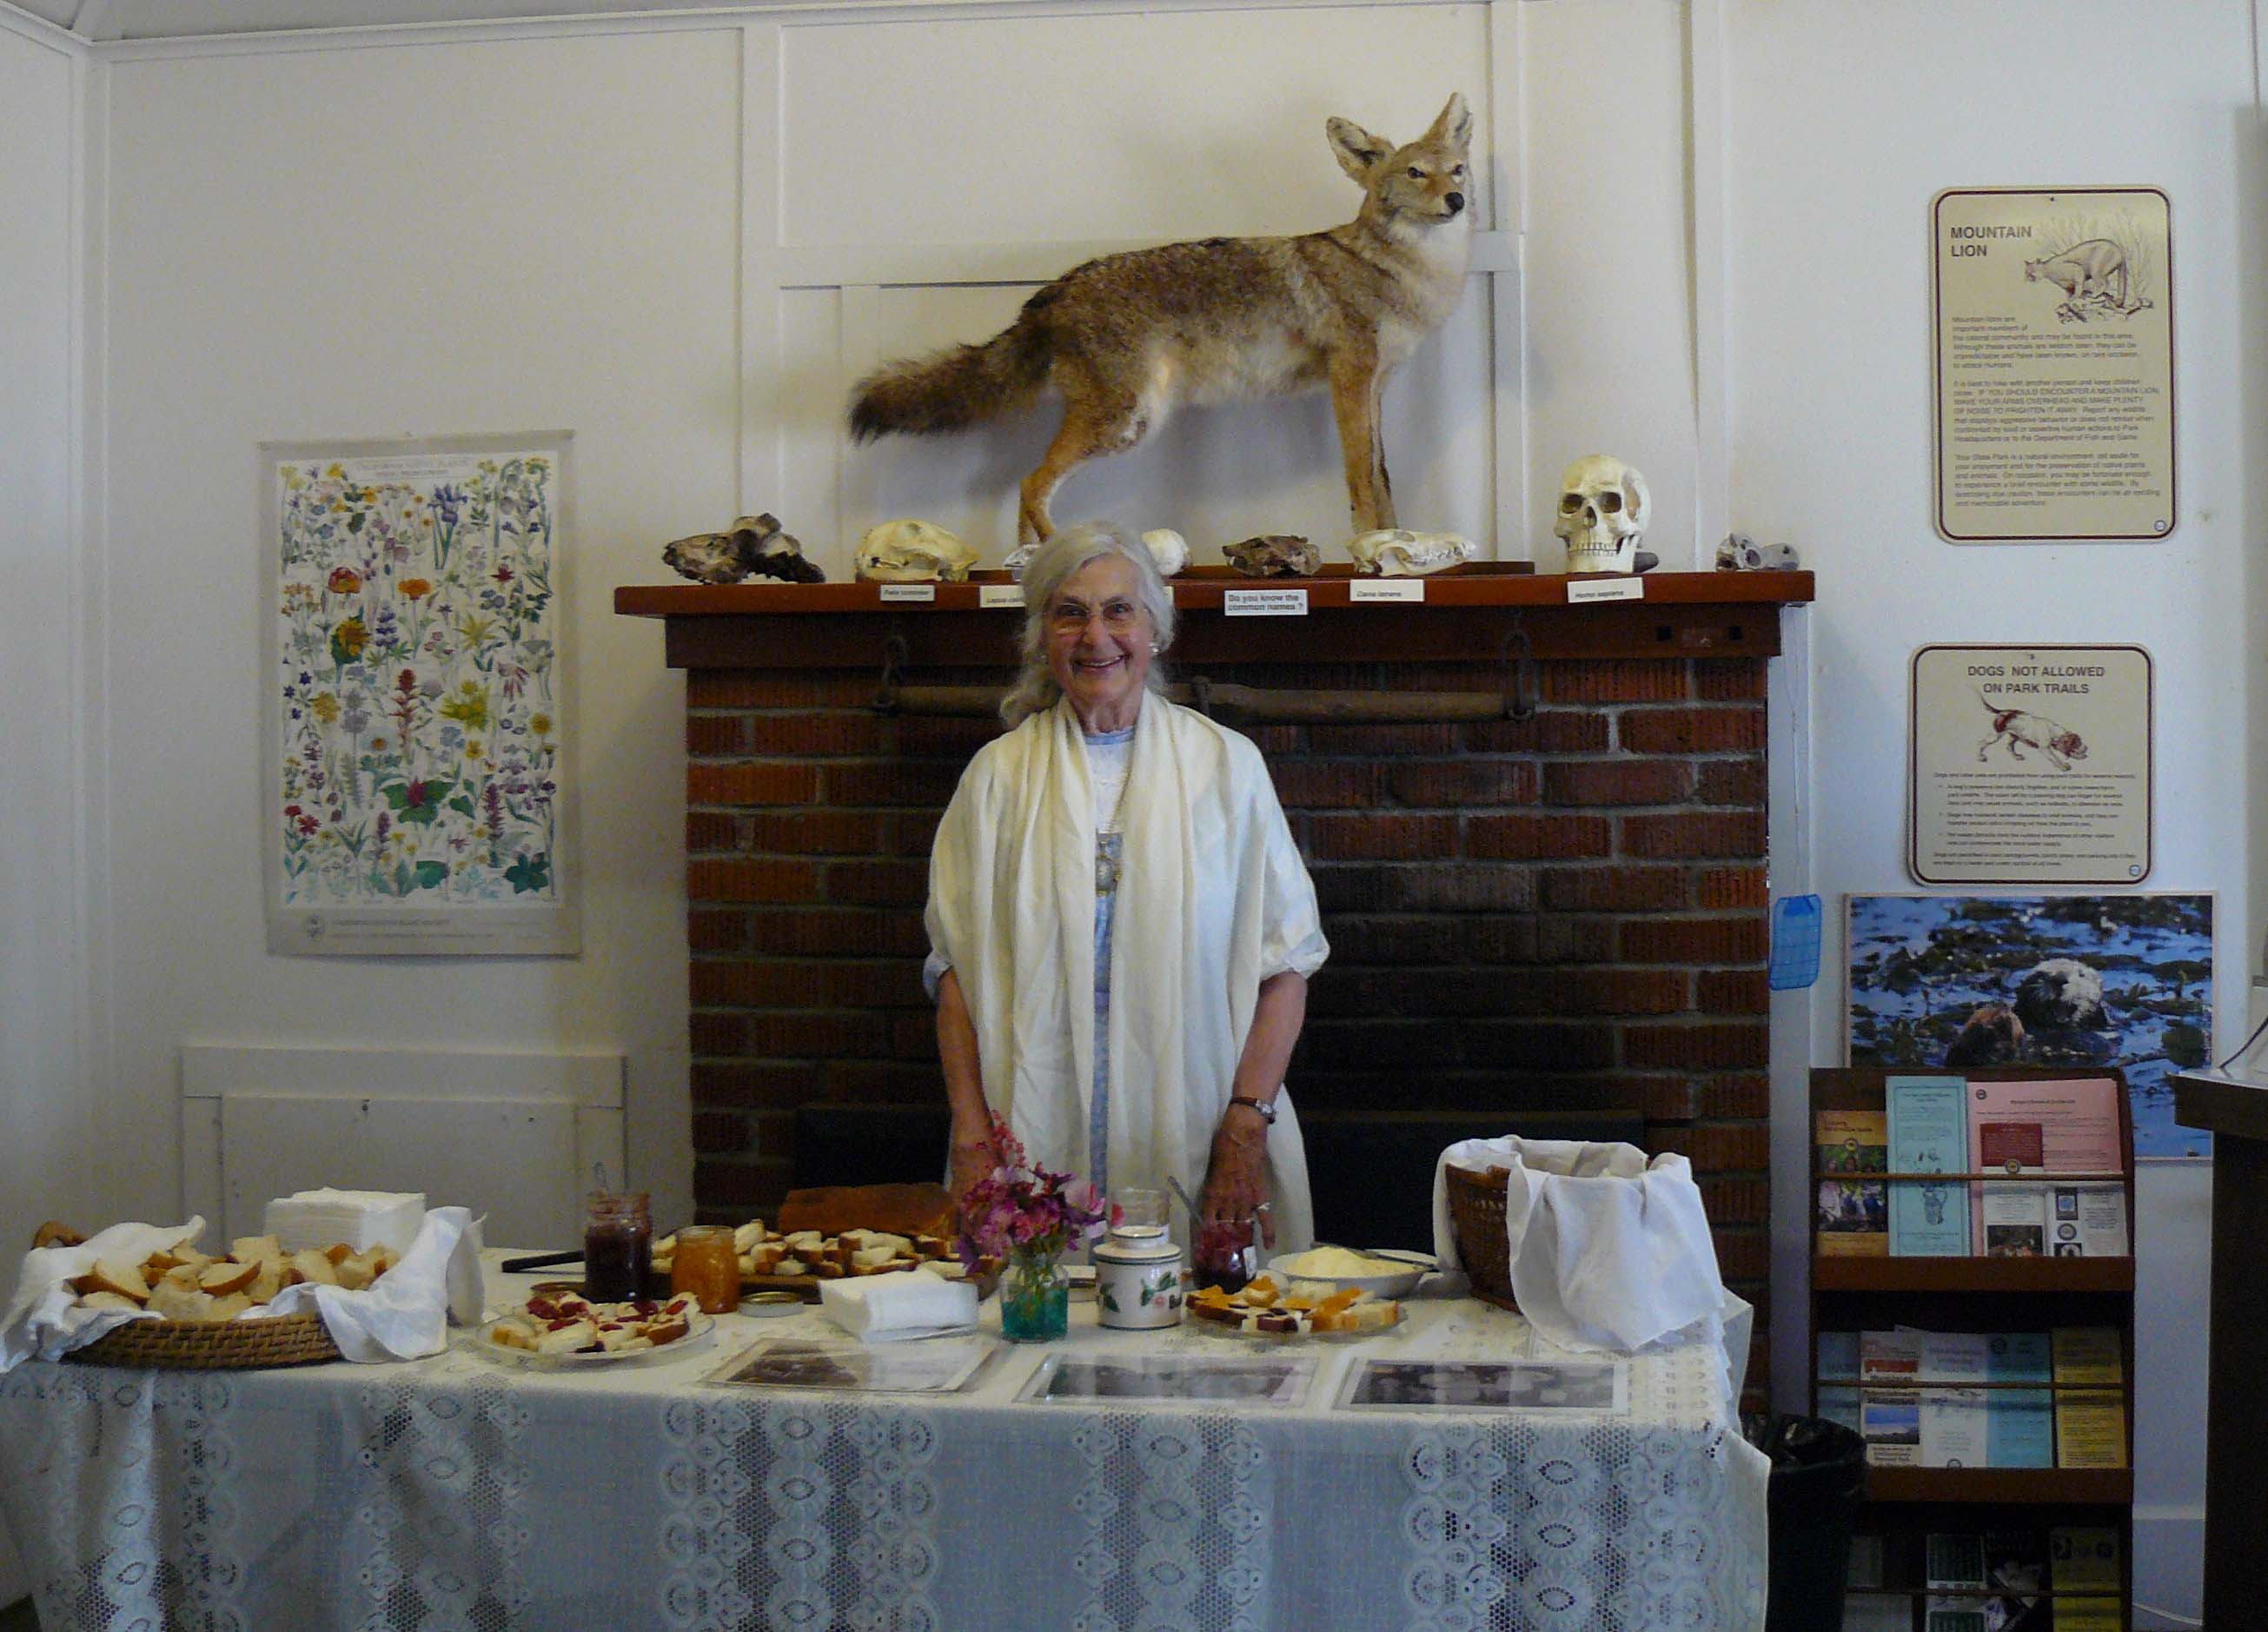
house, home, meal, ranch, historic, room, interior design, montanadeorostatepark, spoonerranchhouse, livinghistory, grandpasfarm, pechoranchday, spooner